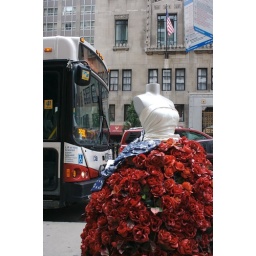
I thought the dynamic with the dress and the city bus in the background was pretty neat.